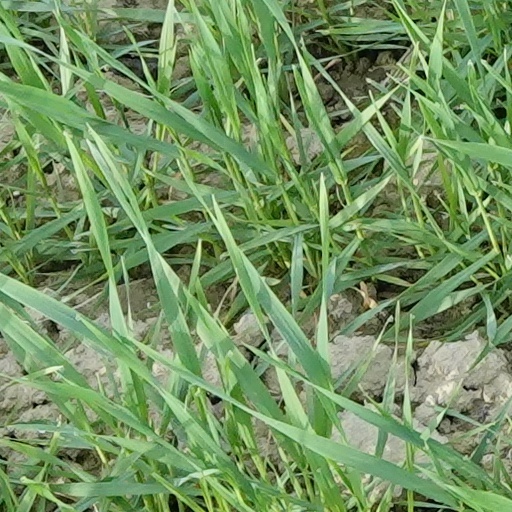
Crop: wheat